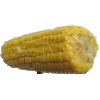
Label: Corn 1